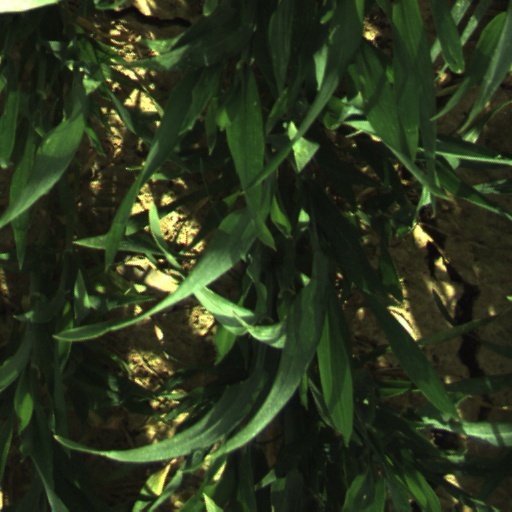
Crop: wheat